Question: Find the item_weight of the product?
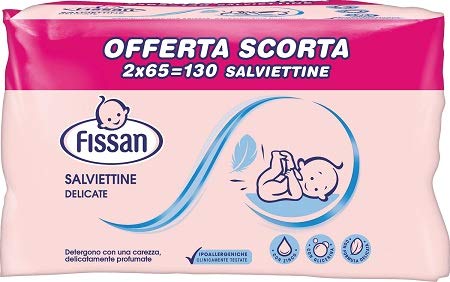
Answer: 218.0 ton